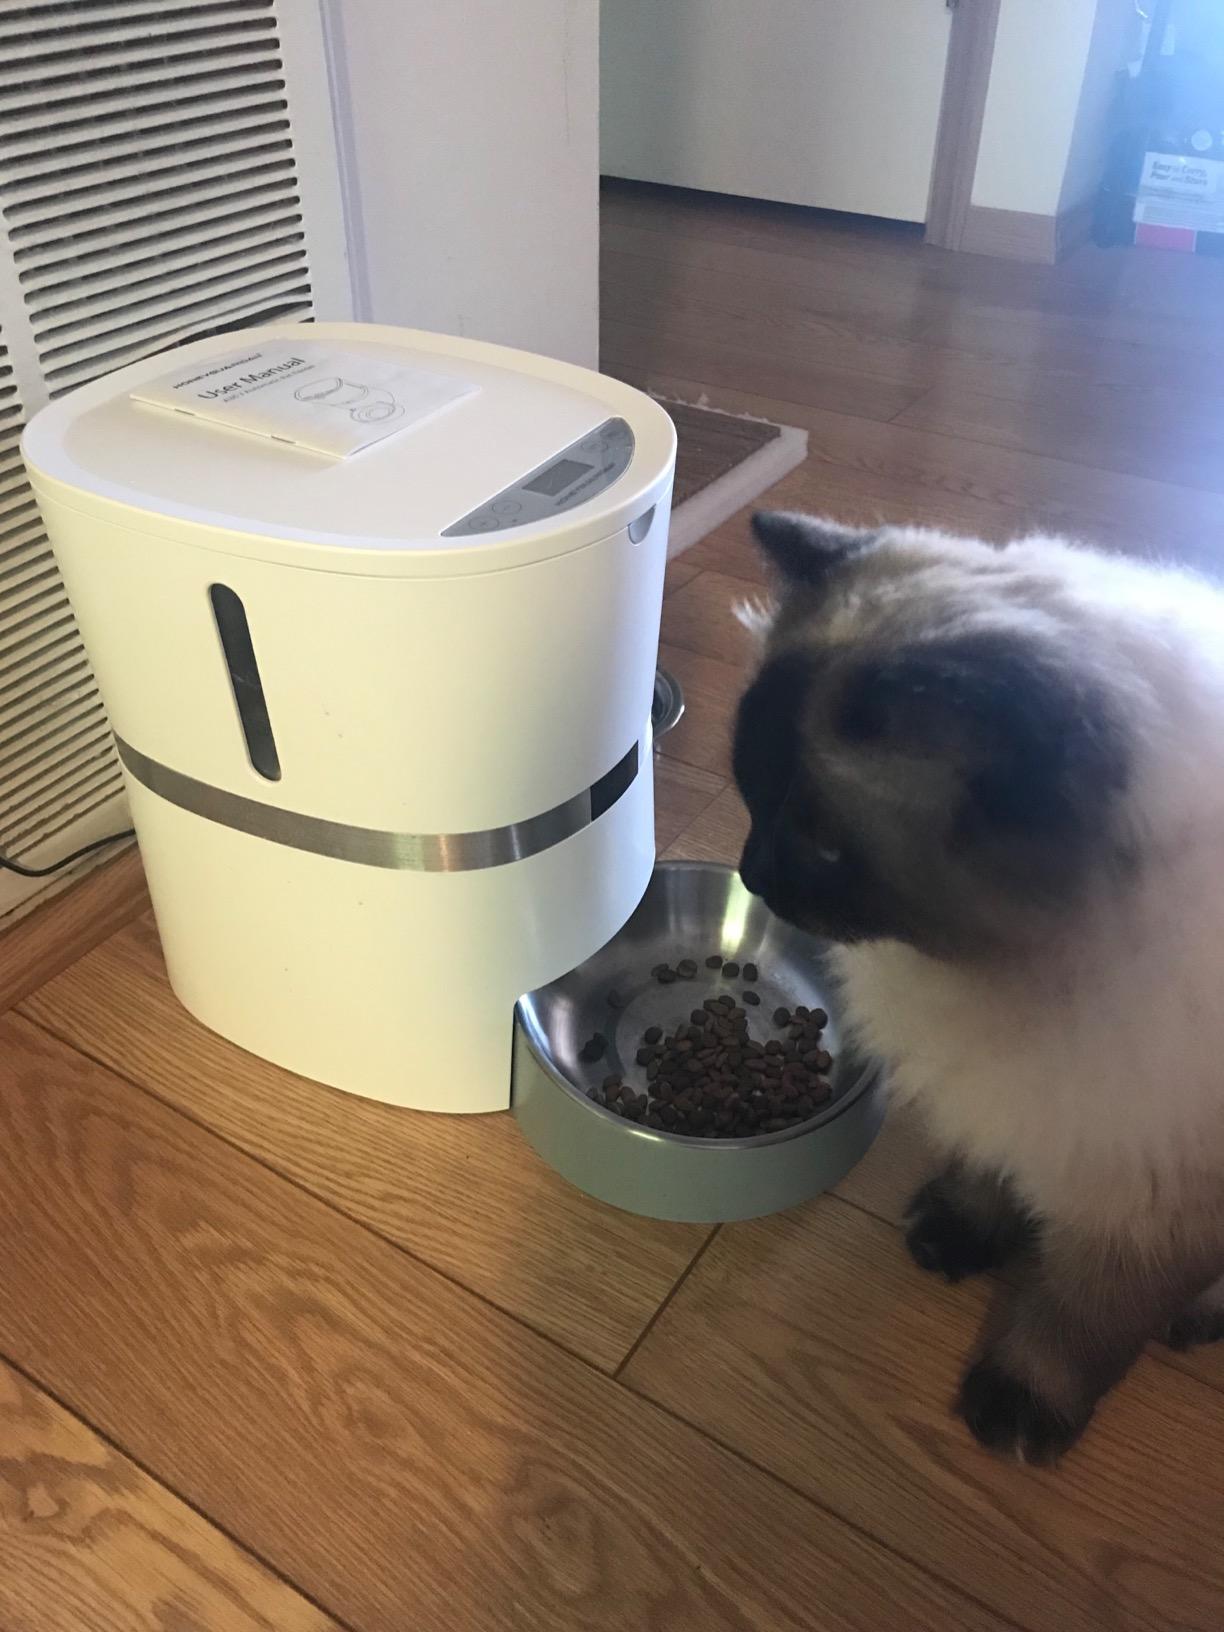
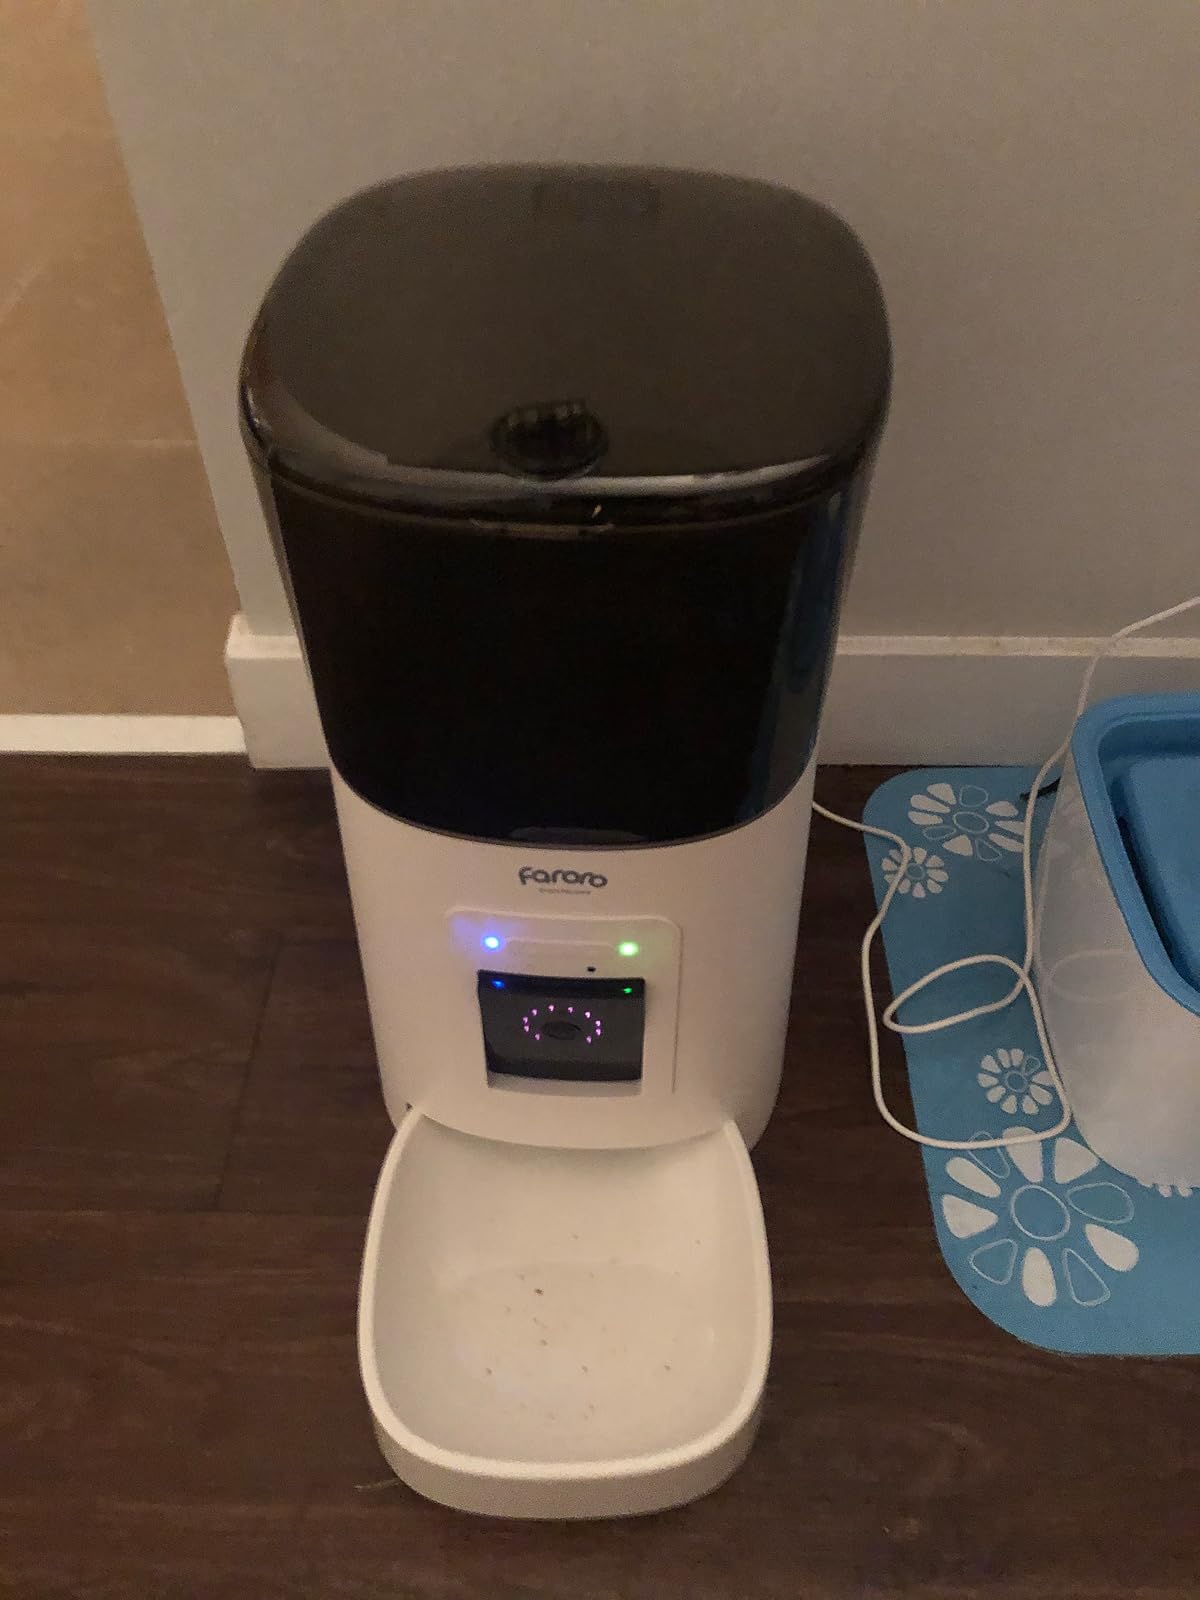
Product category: items_feeder
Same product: no